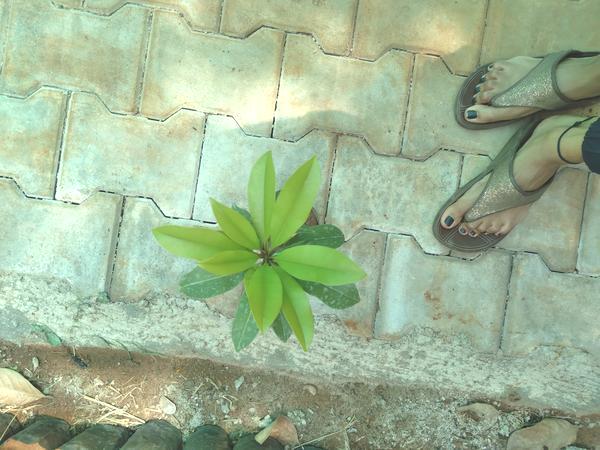
Plant: Sapota